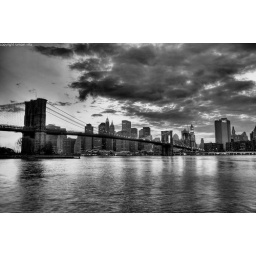
black & white sunset over manhattan